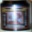
Label: can